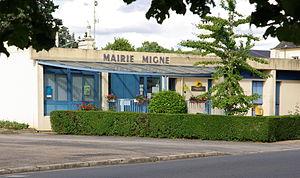
La mairie de Migné, département de l'Indre (36), région de la Brenne.
Migné est une commune française située dans le département de l'Indre, en région Centre-Val de Loire.